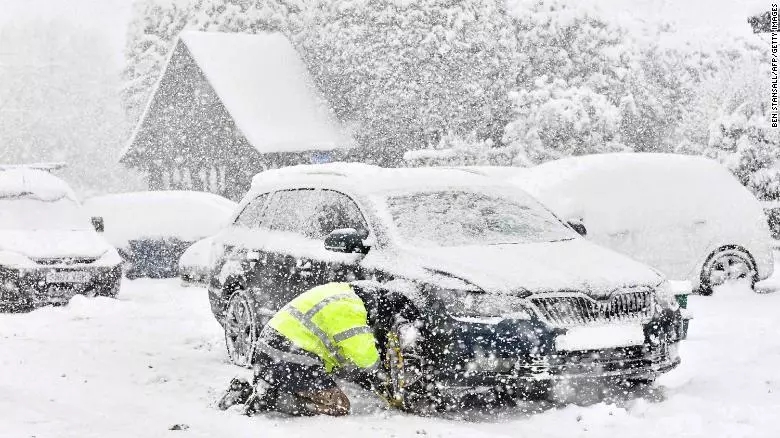
Weather: snow or frosty